History of the Polish–Lithuanian Commonwealth (1648–1764)

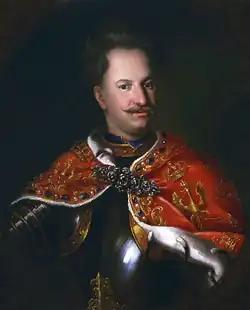
Stanisław Leszczyński

With the disintegration of the system, and of the functionality of central and local parliamentary assemblies in particular, confederations had assumed an important role, as a substitute but necessary mode of governance. Confederations, which in reality usually constituted more closely knit magnate factions, were temporary (lasting up to several years) associations, whose members were at times pressured into joining, but were sworn and often deeply committed. Confederate decisions were generally made by a majority of votes. All nobility could join, and there was some urban participation. A confederation was led by a marshal and a council and was typically directed against a monarch or aspired to defend the country from foreign oppression.